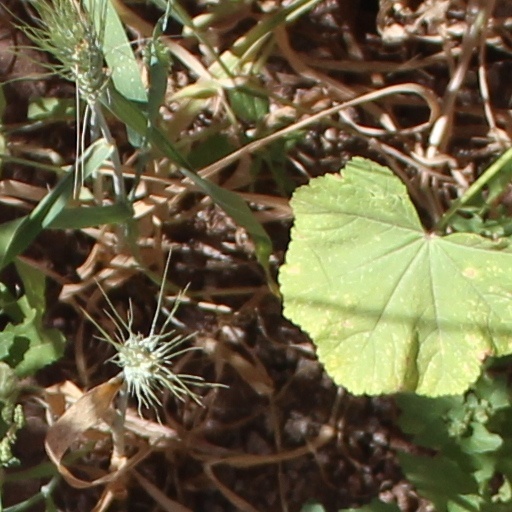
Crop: wheat